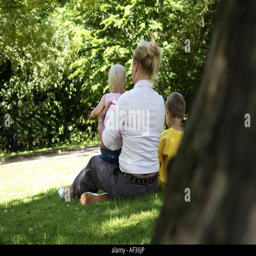
back view of a young mother sitting in the park with young children